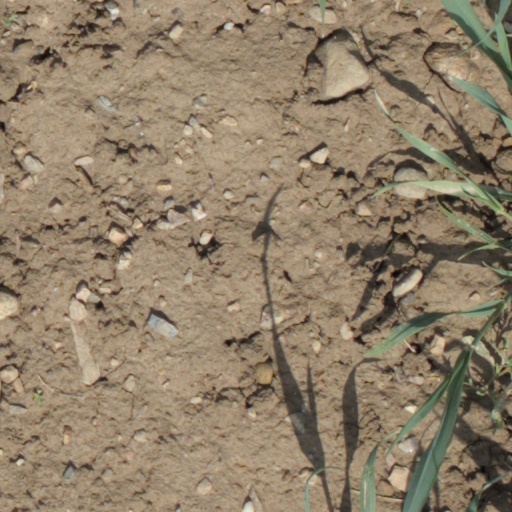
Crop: wheat